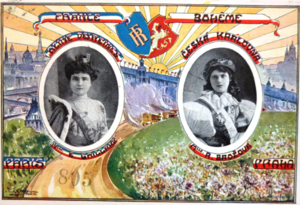
Carte postale tchèque commémorant la venue de la reine tchèque Ruzena Brazova à la Mi-Carême à Paris en 1910.
La Mi-Carême à Paris, longtemps appelée également Fête des Blanchisseuses, est de facto au moins depuis le XVIIIᵉ siècle la fête des femmes de Paris dans le cadre du très féminin Carnaval de Paris.